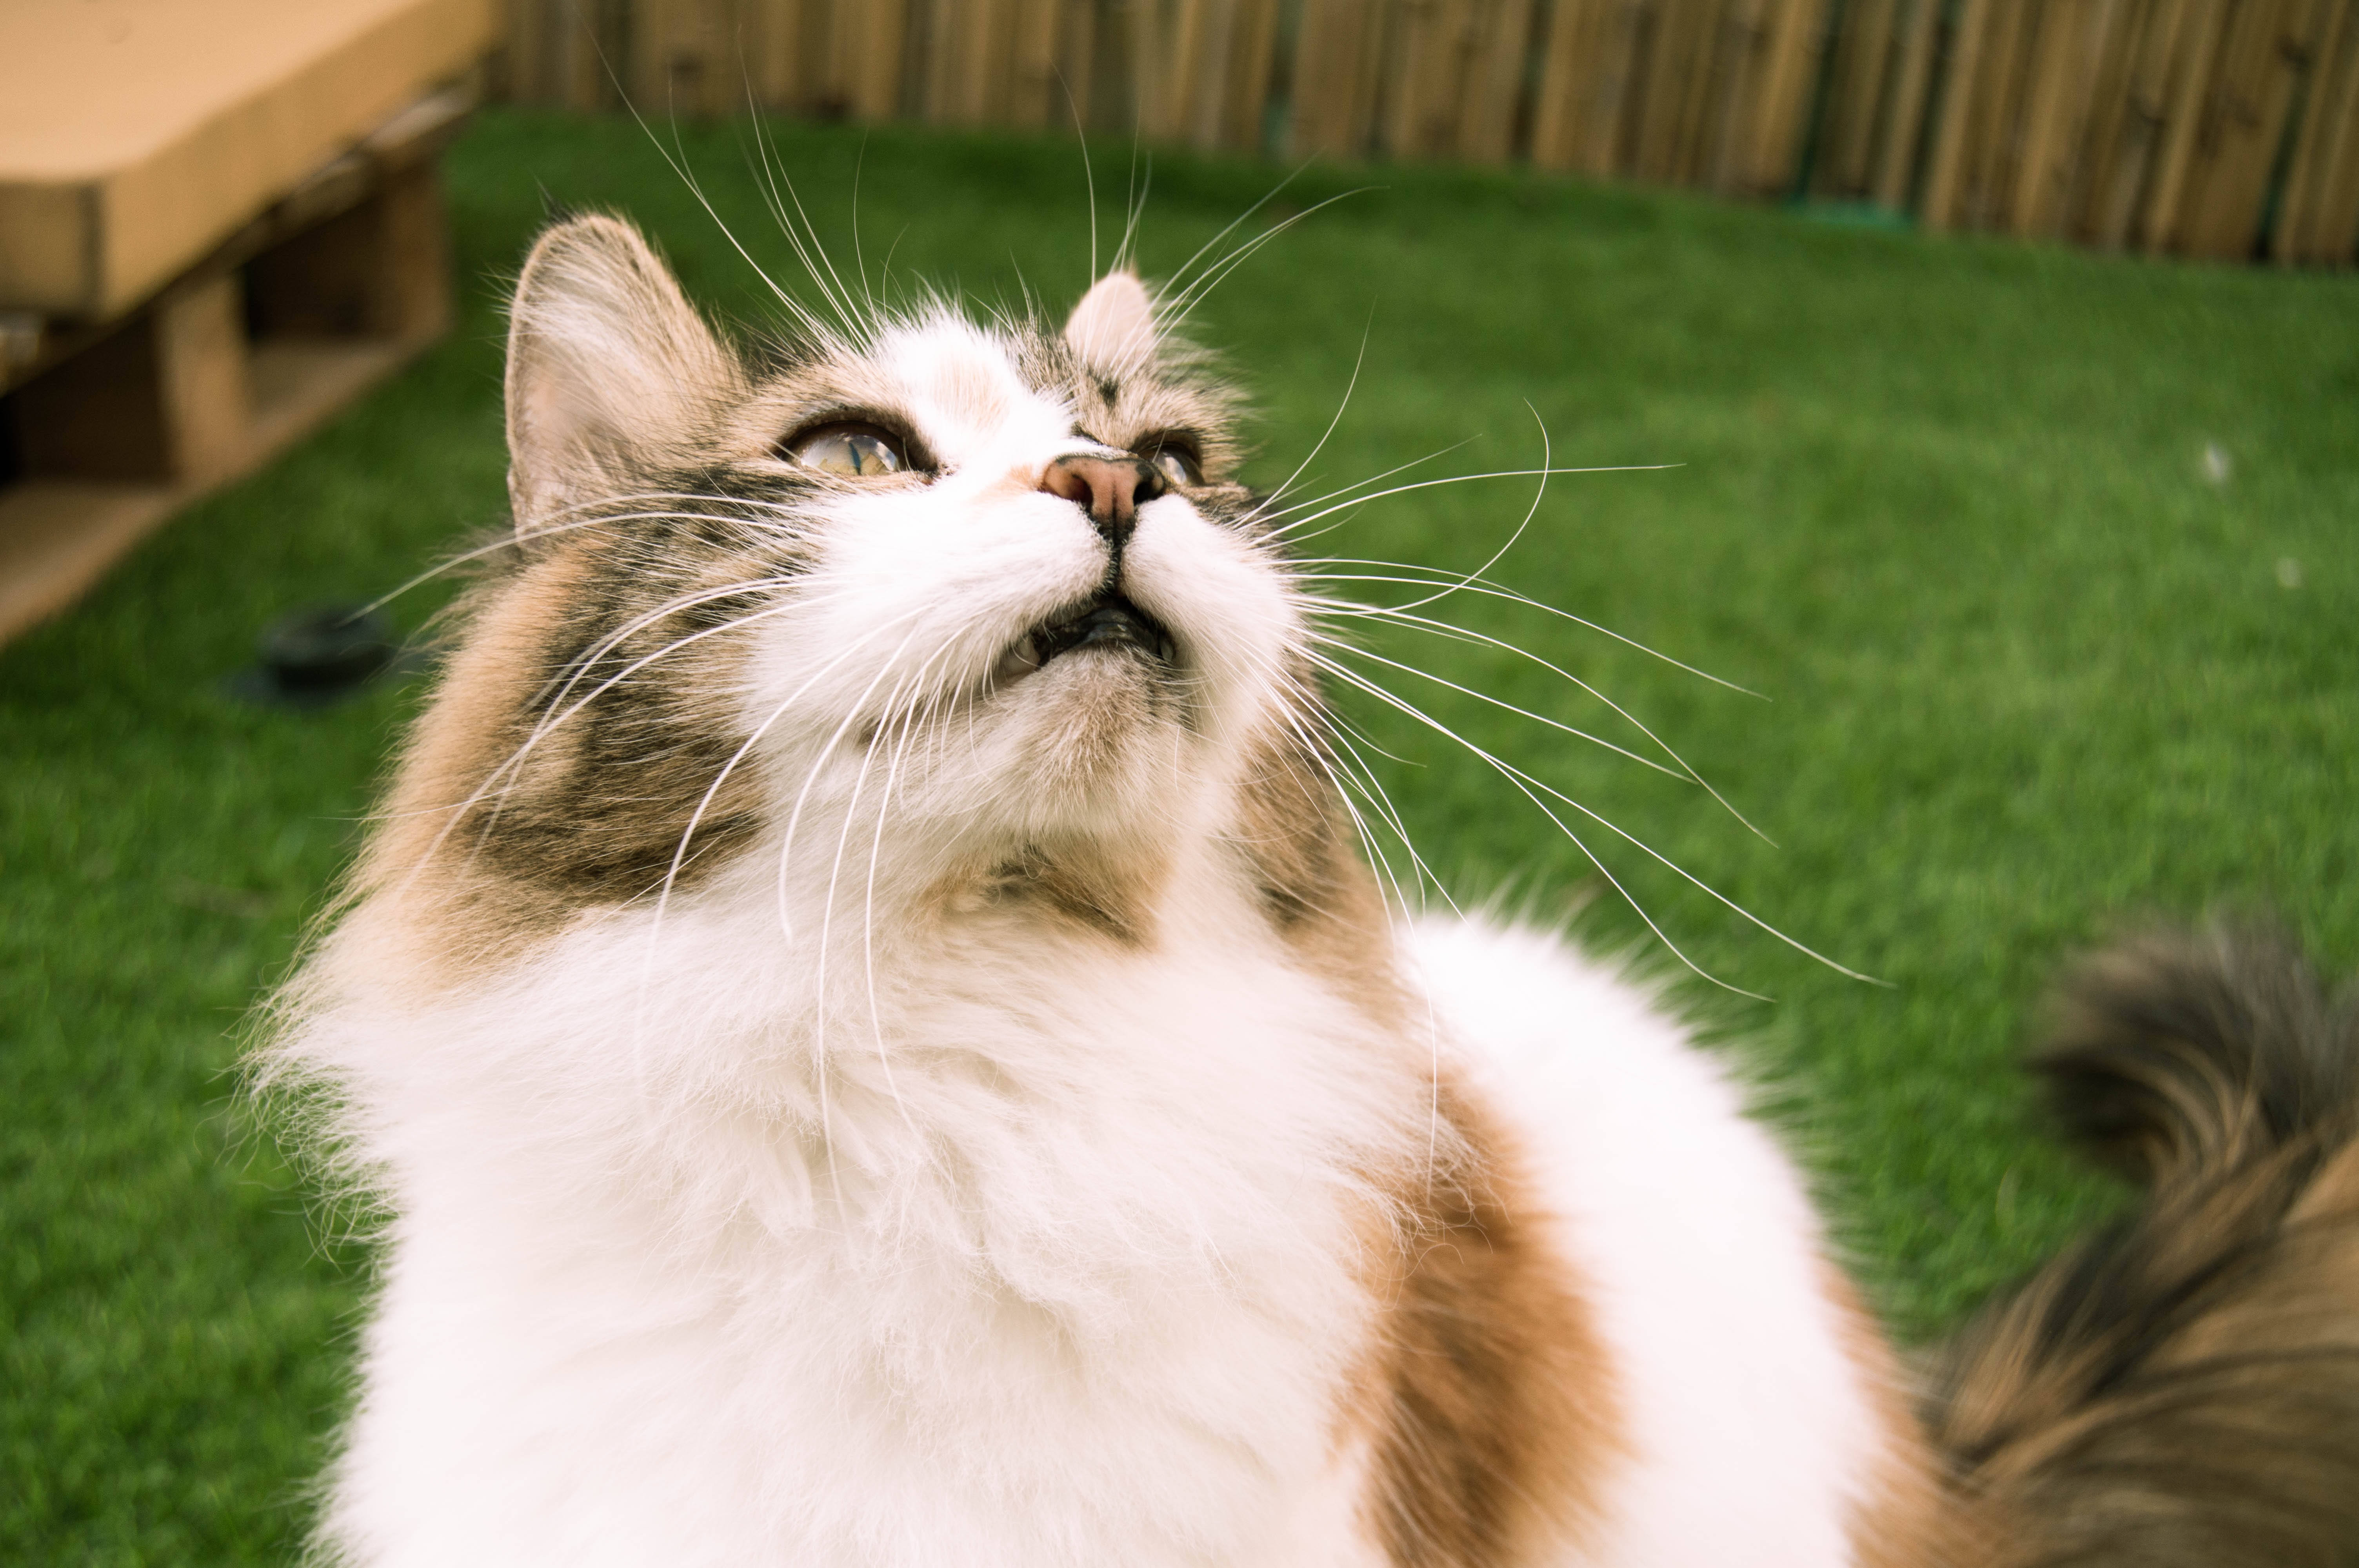
grass, animal, pet, cat, mammal, nose, whiskers, vertebrate, norwegian forest cat, small to medium sized cats, cat like mammal, carnivoran, domestic short haired cat, domestic long haired cat, birman